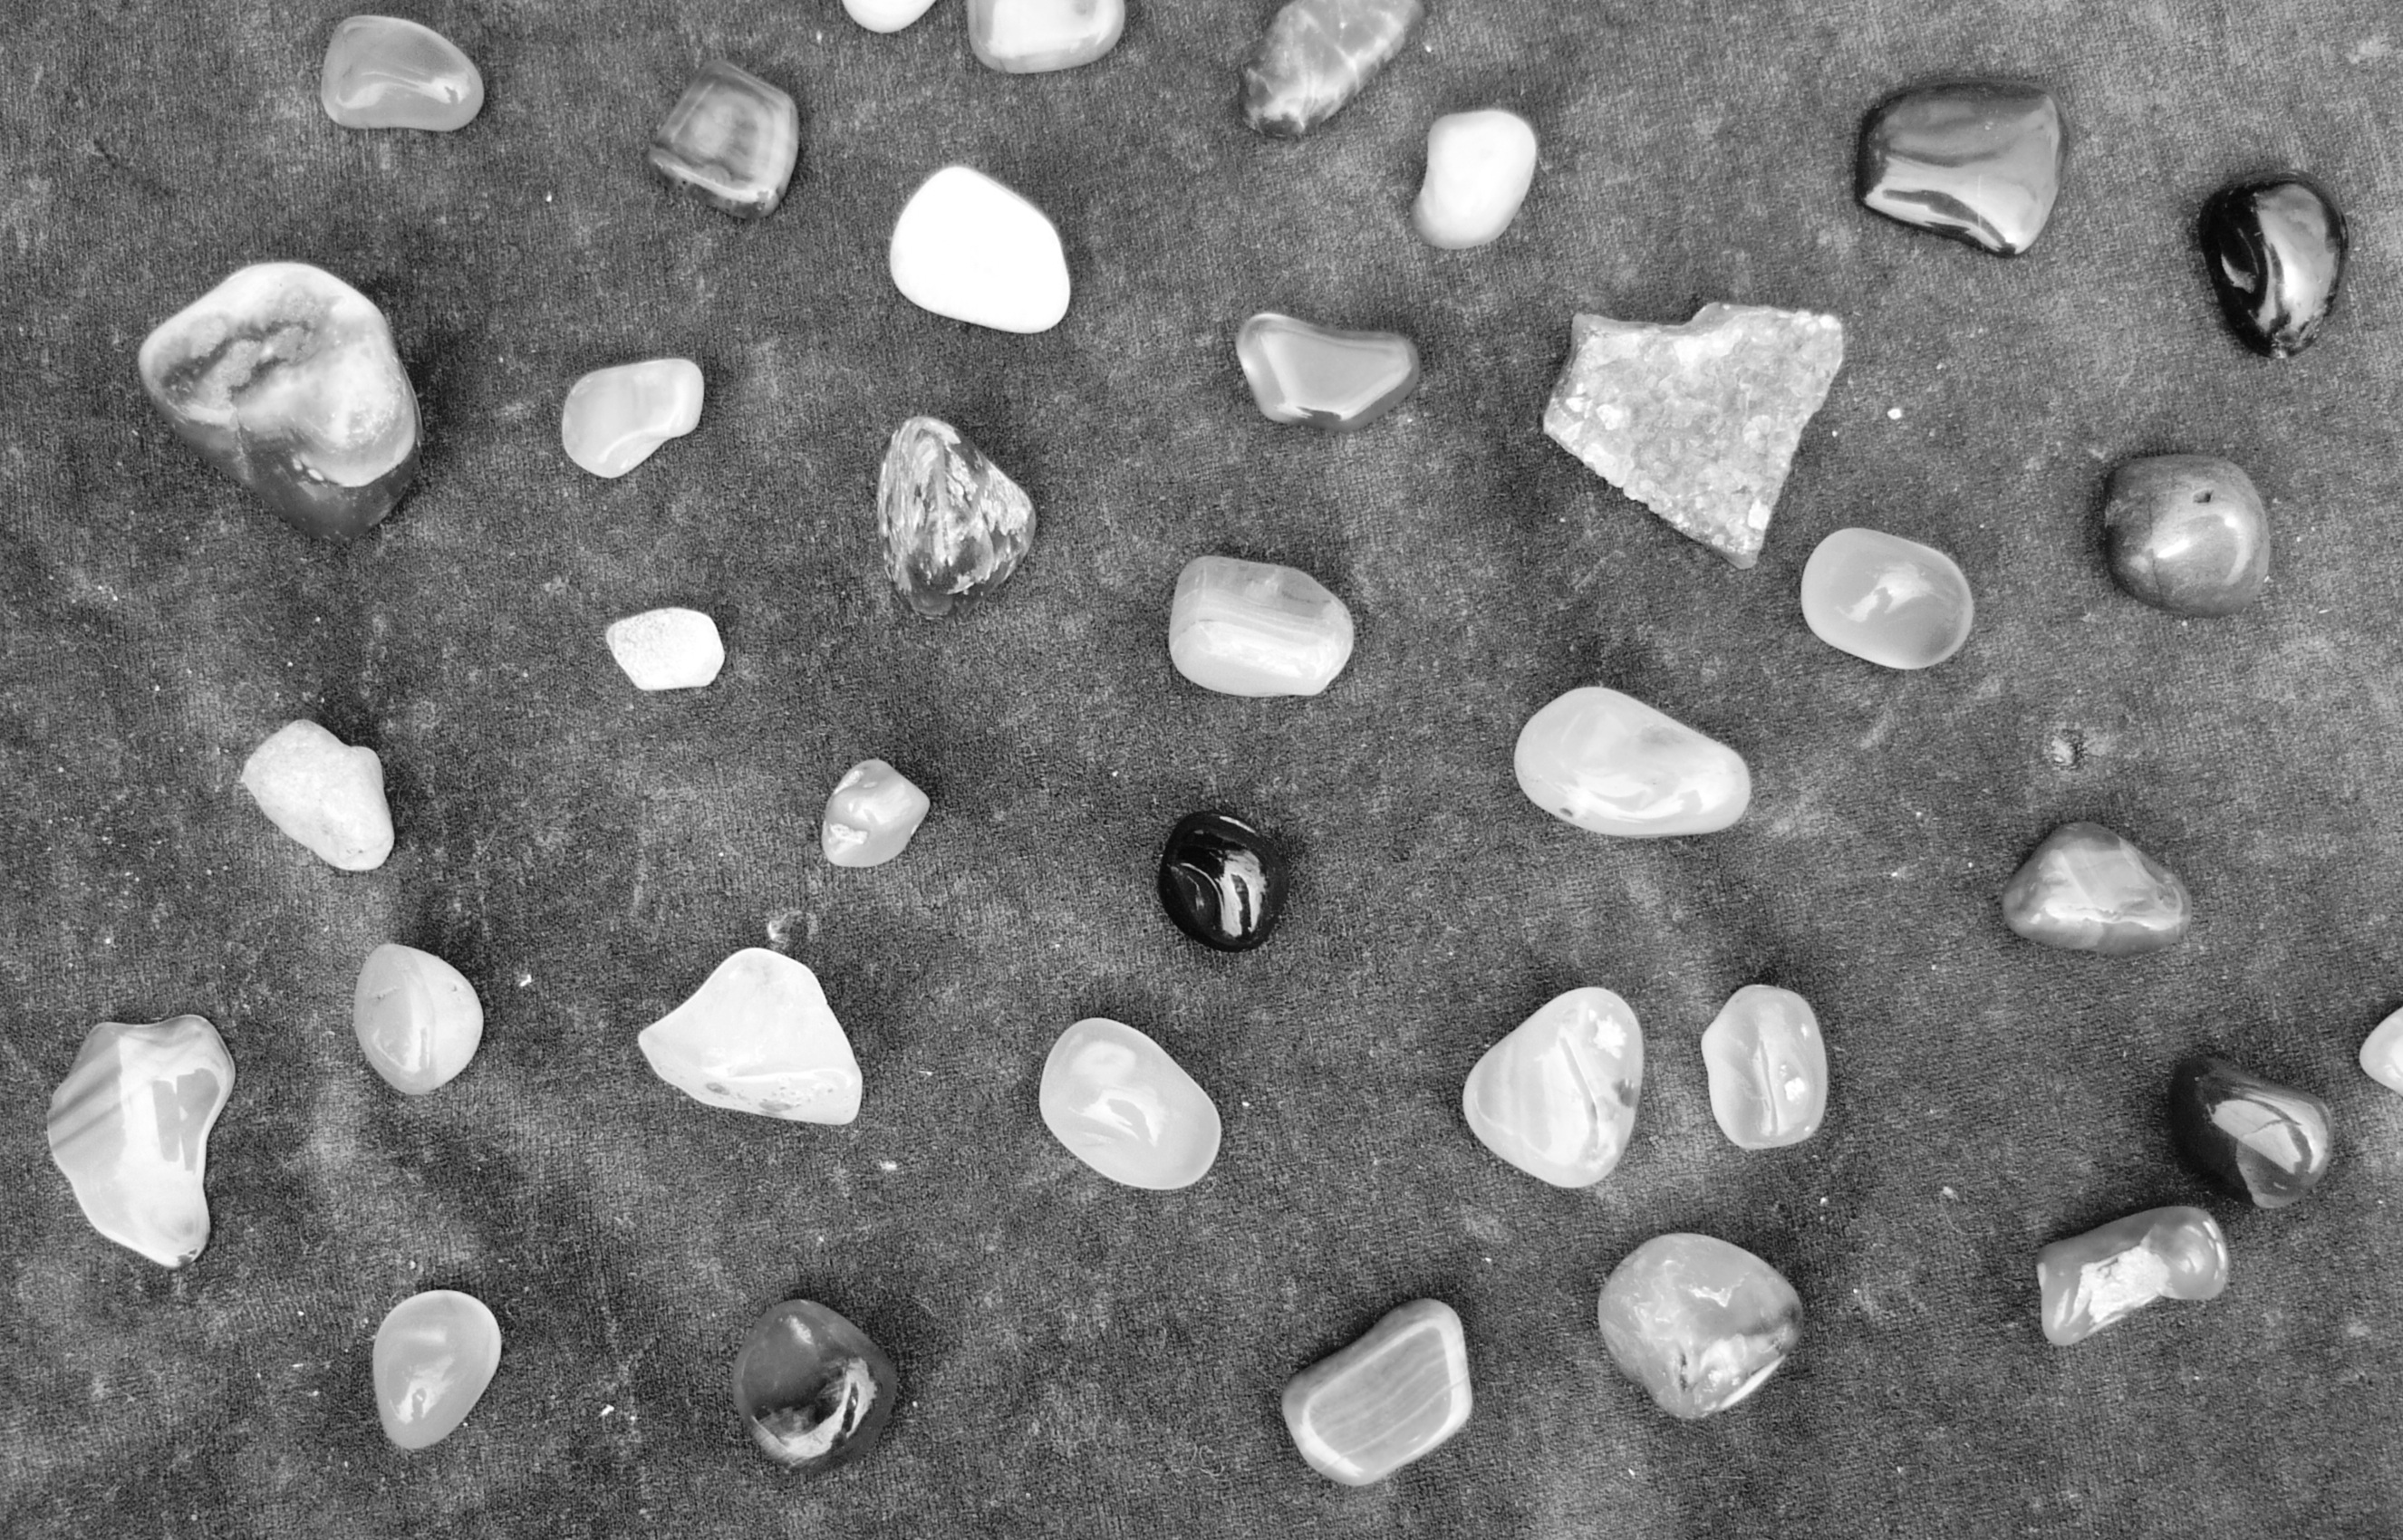
path, rock, drop, black and white, photography, texture, leaf, number, pattern, soil, monochrome, circle, close up, rocks, stones, pebbles, macro photography, monochrome photography